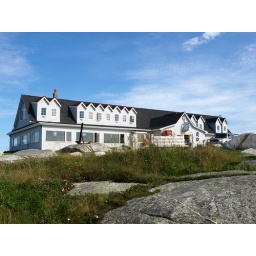
We had lunch at a table by the window on the left front.